Jan Woltjer (astronomer)

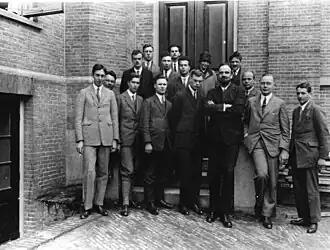
Jan Woltjer (third from right) in 1926

Jan Woltjer (3 August 1891, Amsterdam – 28 January 1946, Leiden) was a Dutch astronomer.